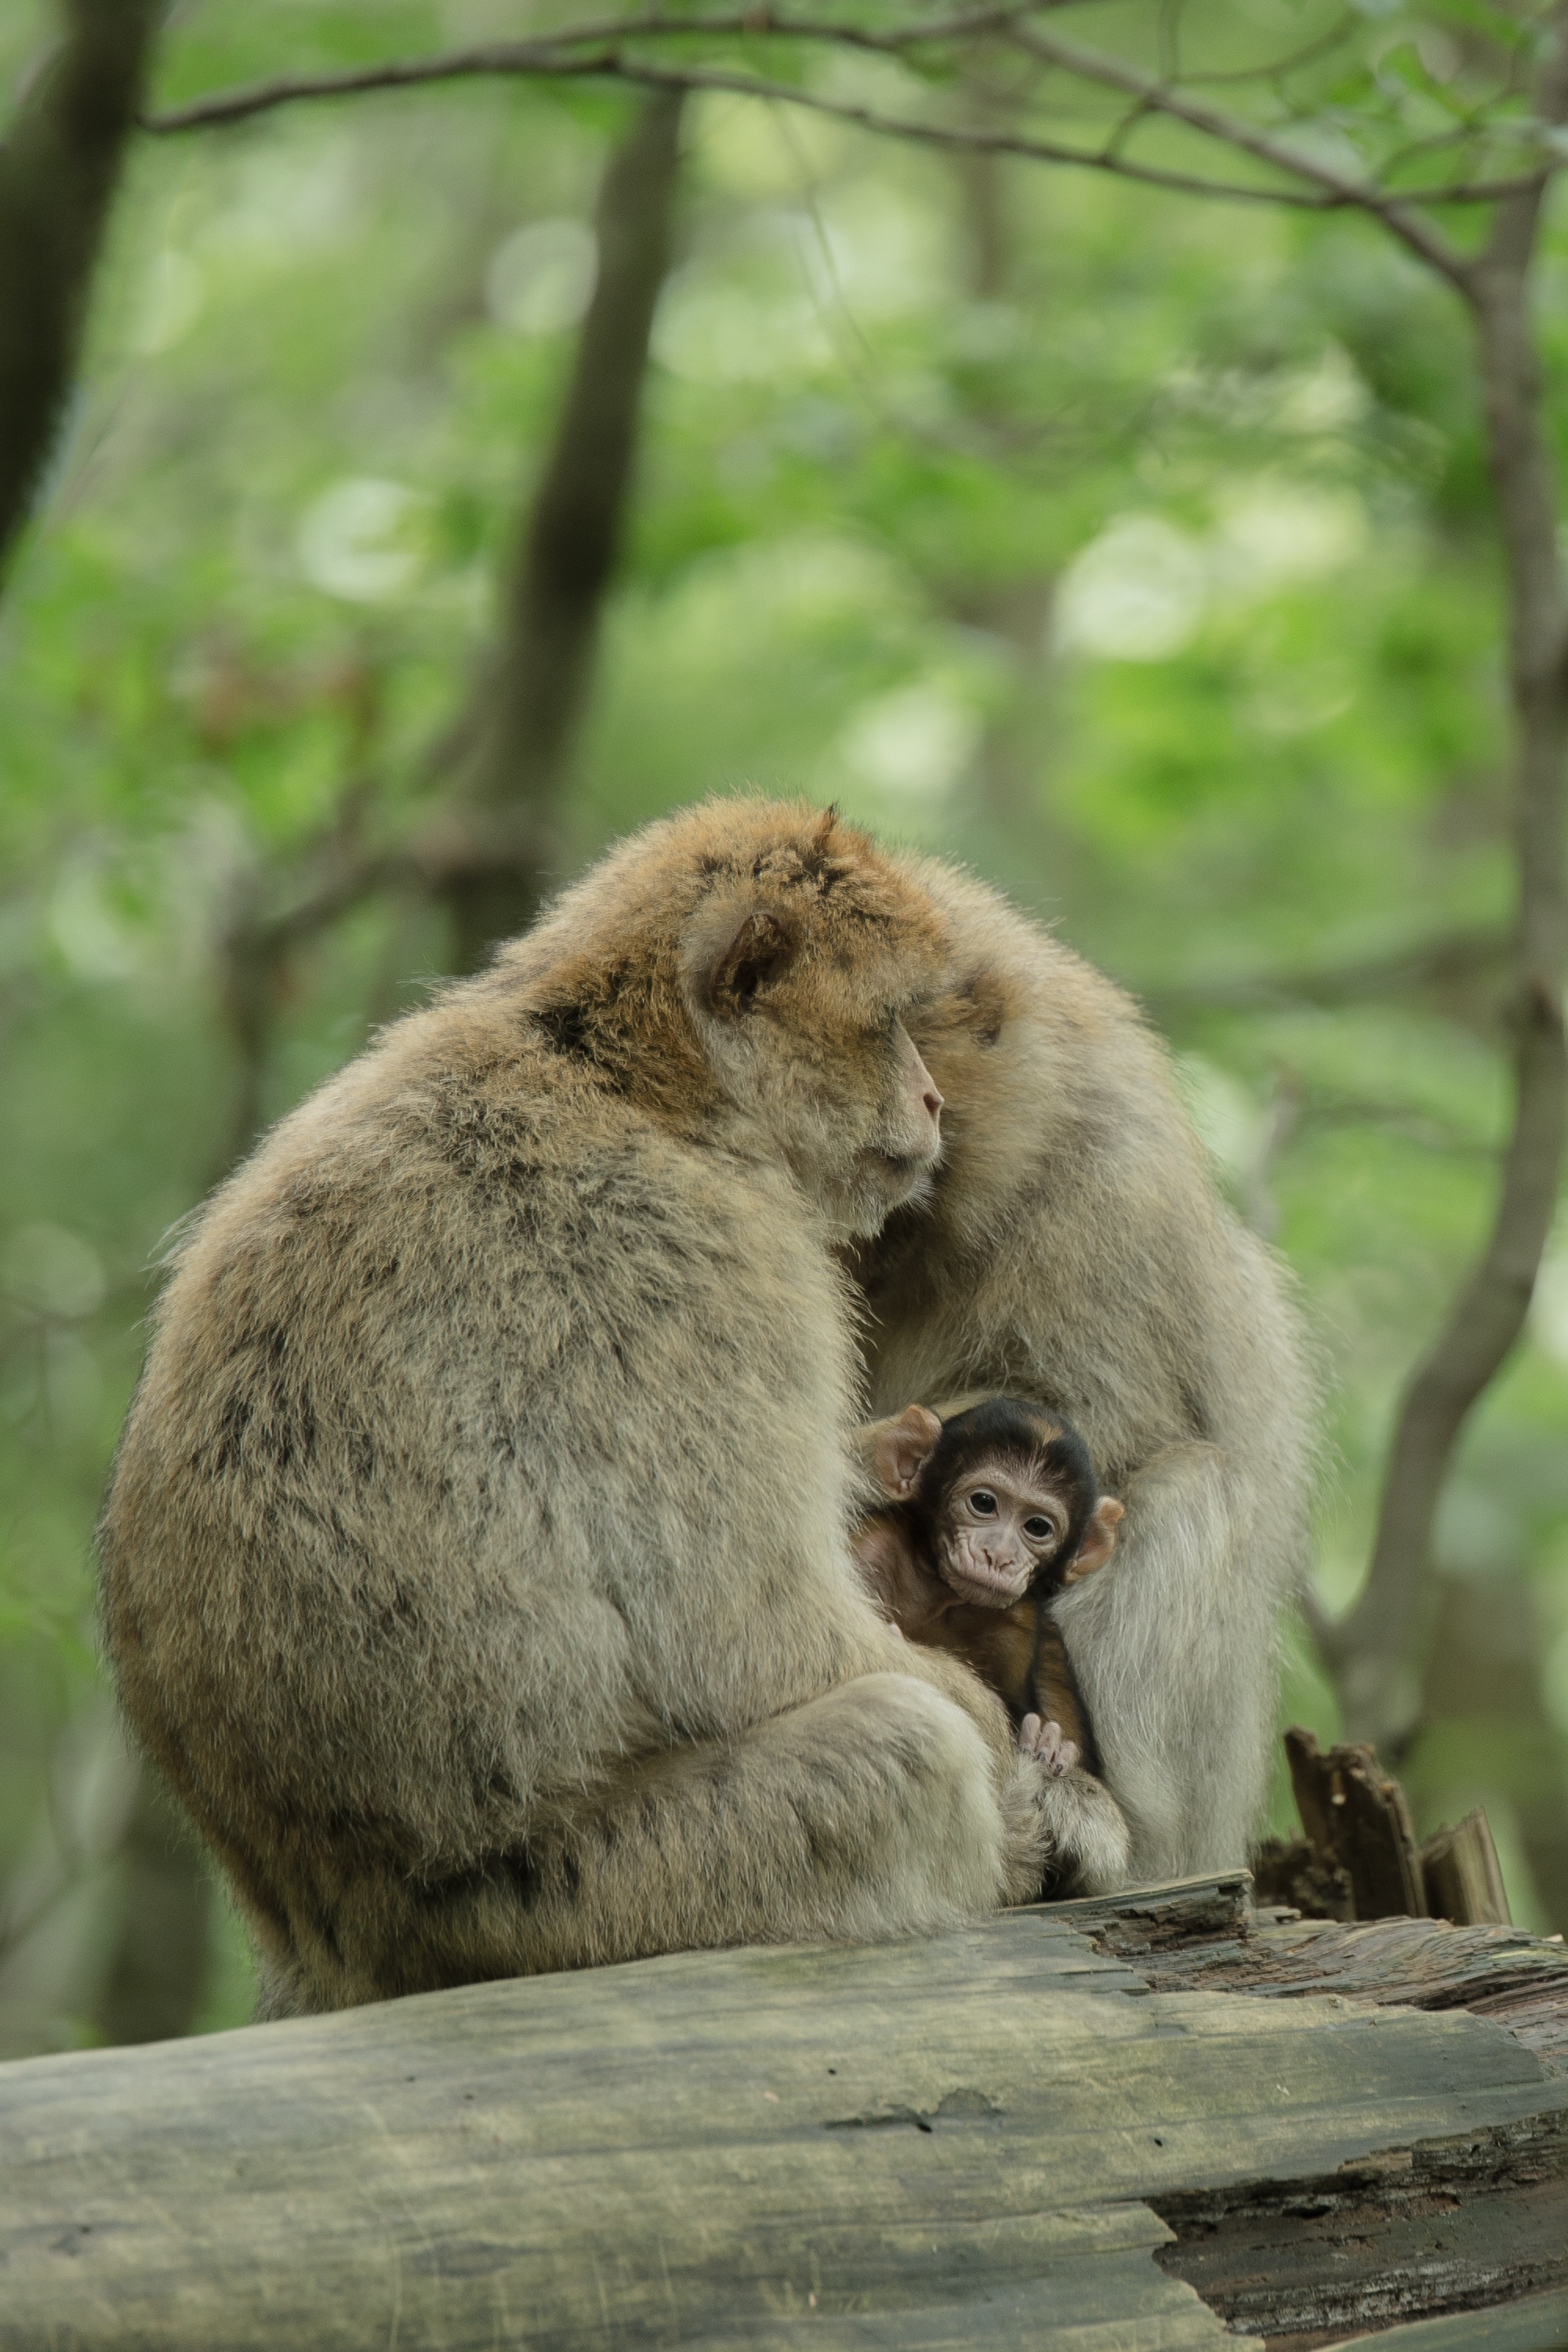
nature, wildlife, zoo, young, romantic, mammal, fauna, primate, family, ape, animals, vertebrate, habitat, animal world, safari, ffchen, animal portrait, macaque, young animal, old world monkey, berber monkeys, dog breed group